Solucar Complex

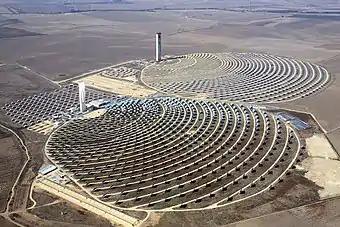
Solar Towers from left: PS10, PS20.

The first two power plants to be brought into operation at Sanlúcar la Mayor were the PS10, and Sevilla PV, the largest low concentration system photovoltaic plant in Europe. The plants in the complex are as follows.